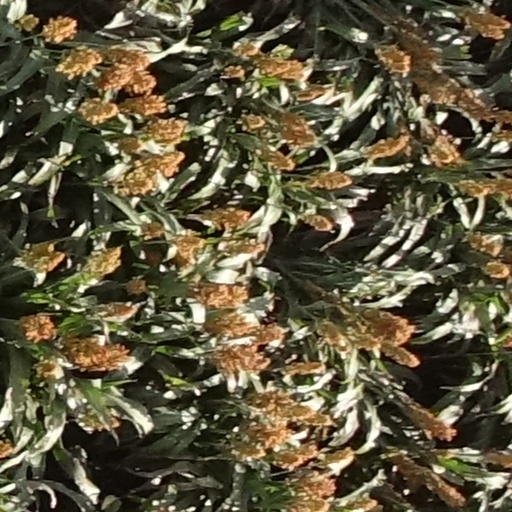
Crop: sorghum